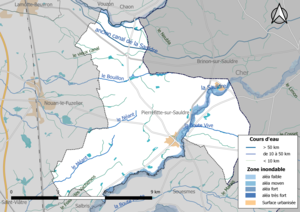
Carte des zones inondables de la commune de fr:Pierrefitte-sur-Sauldre (France).
Pierrefitte-sur-Sauldre est une commune française située dans le département de Loir-et-Cher, en région Centre-Val de Loire.